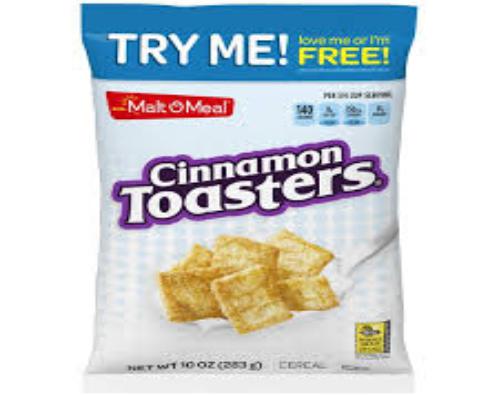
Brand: Cinnamon Toasters
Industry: Food